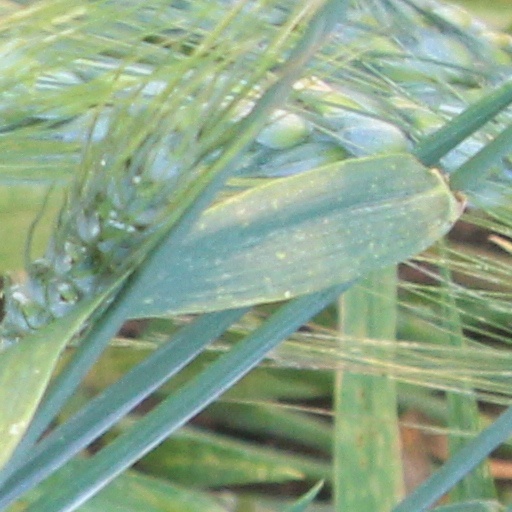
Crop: wheat